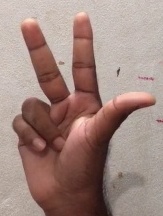
ASL sign: 3